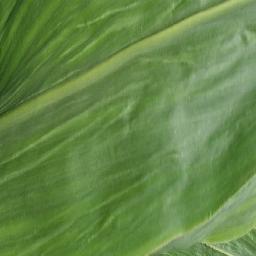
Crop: corn
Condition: (maize)_healthy